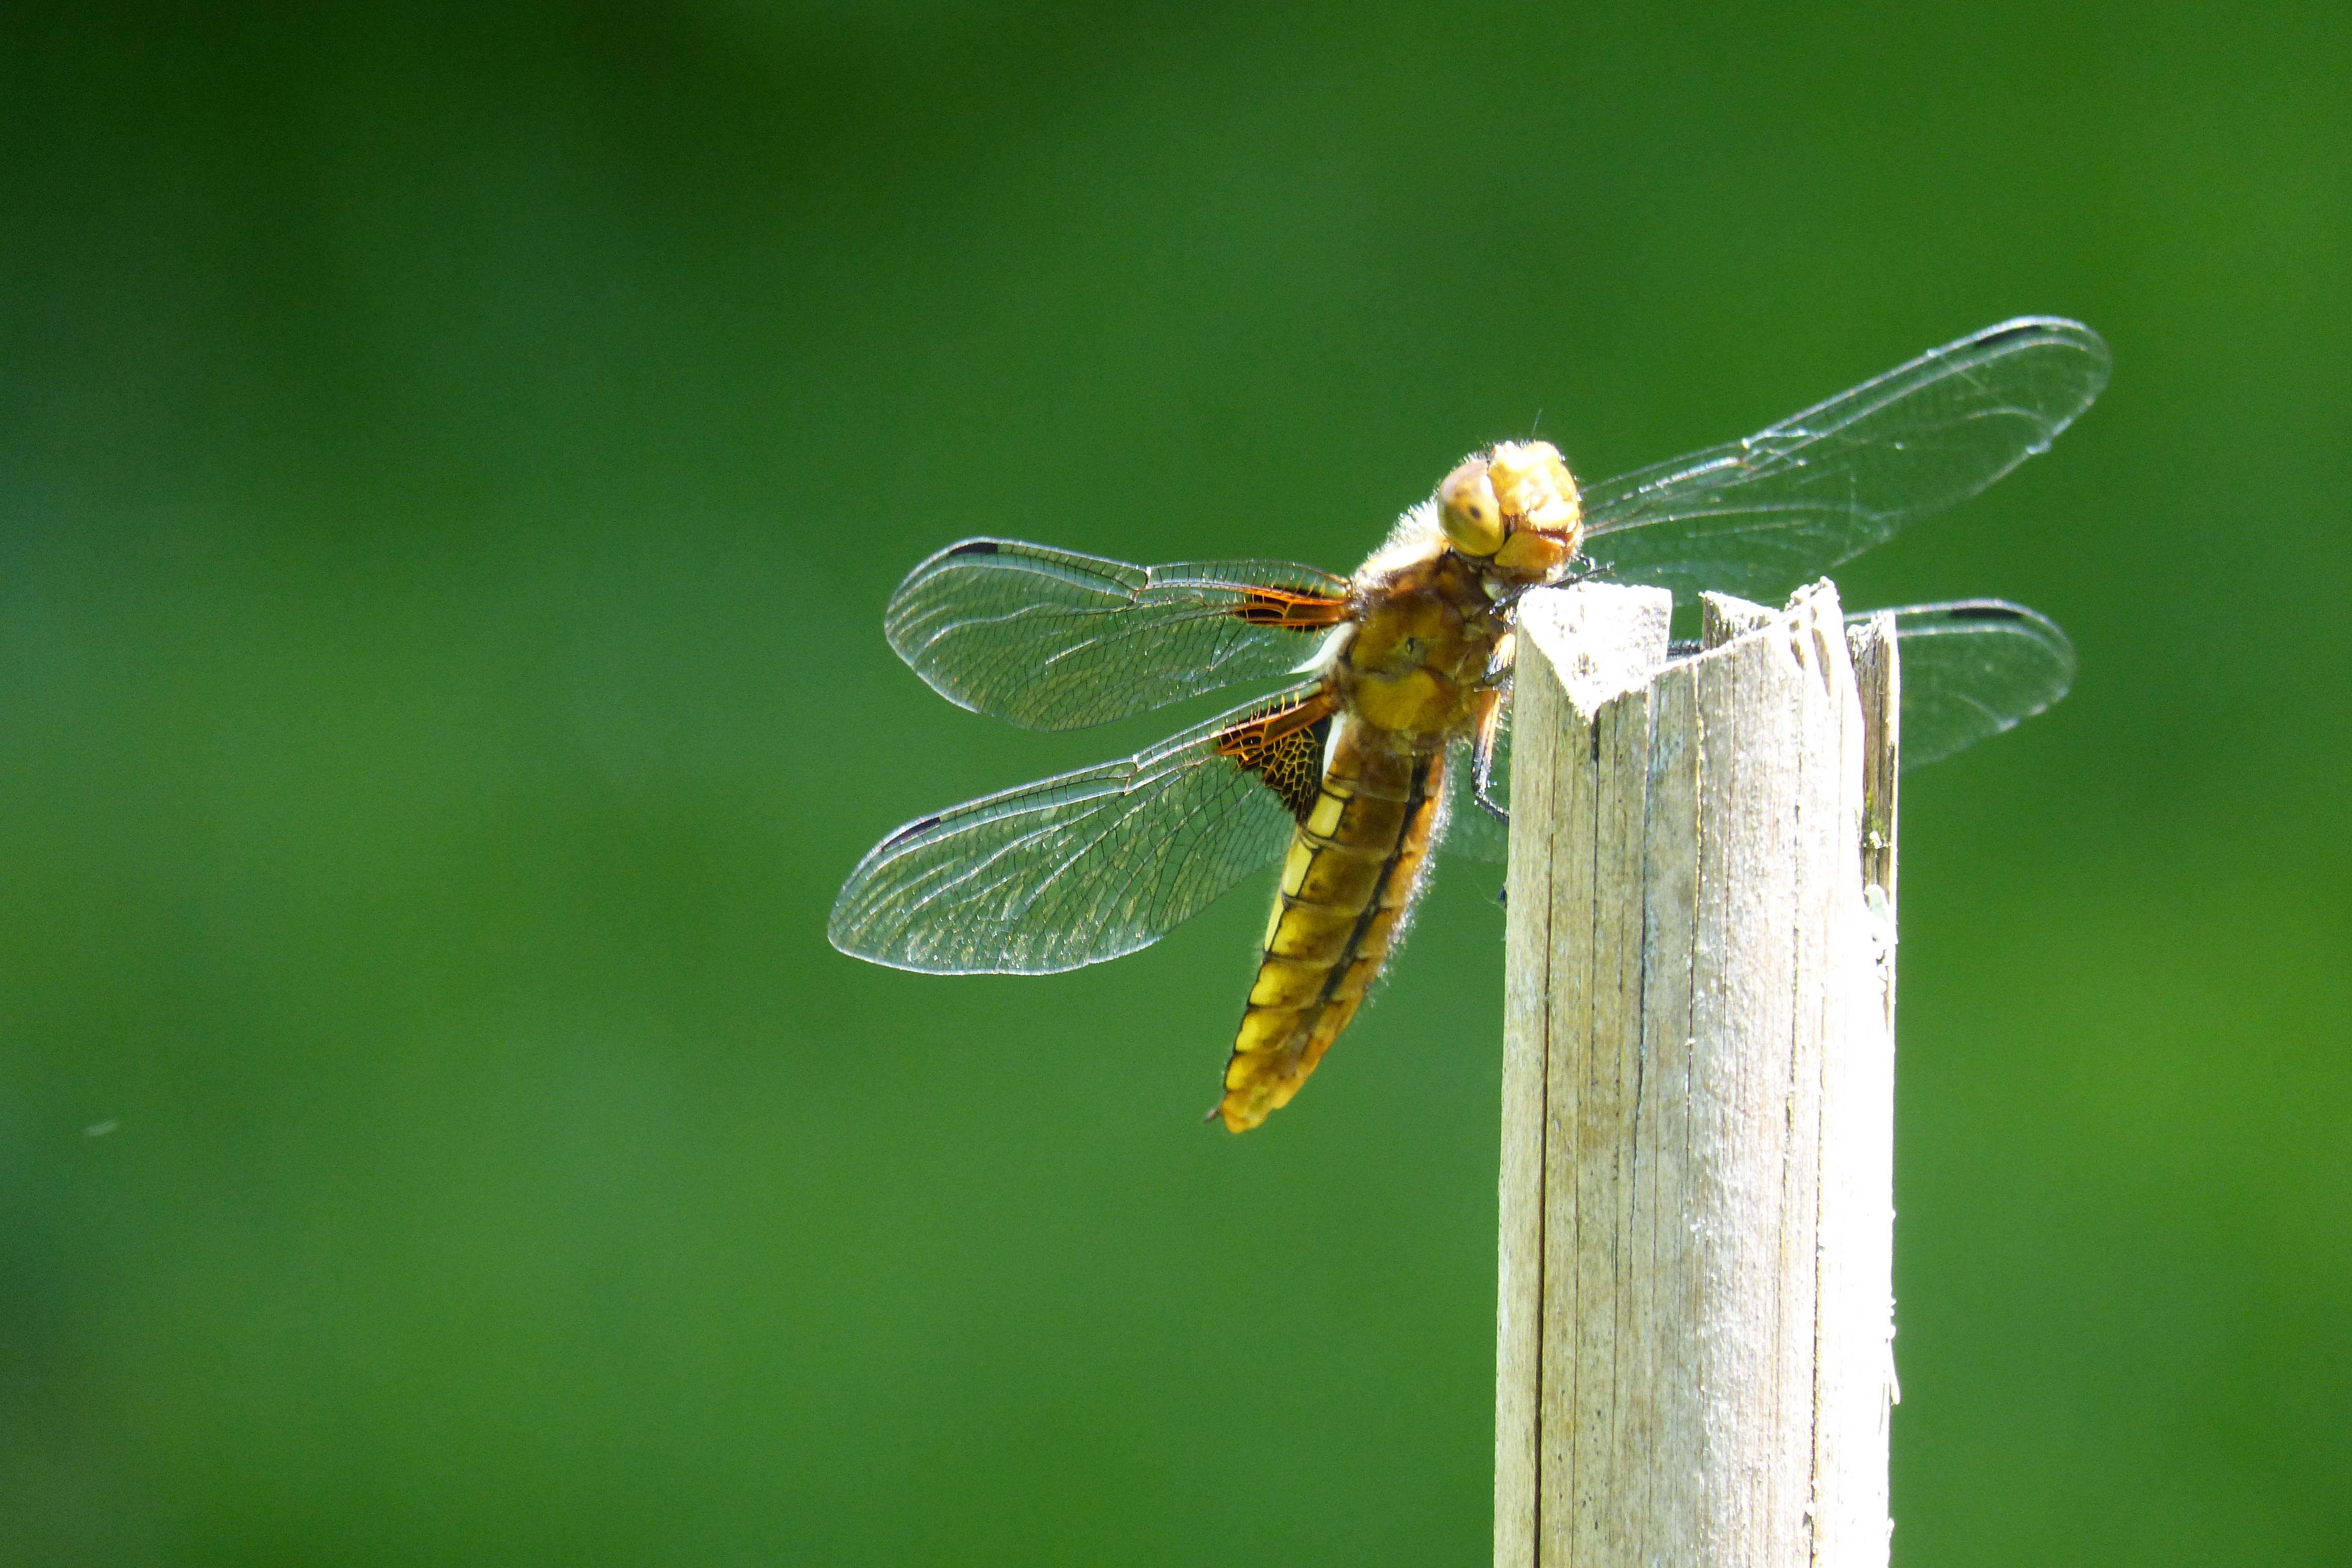
nature, wing, photography, fly, female, green, insect, fauna, invertebrate, close up, dragonfly, damselfly, macro photography, arthropod, plattbauch, libellula depressa, sailing dragonfly, plant stem, dragonflies and damseflies, lycaenid, net winged insects